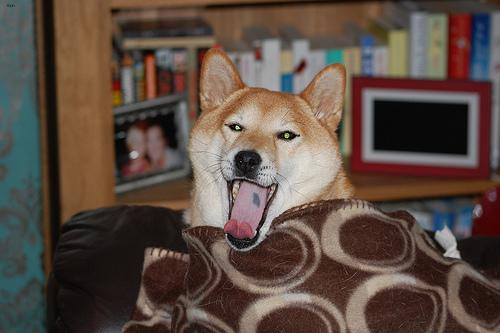
Breed: shiba inu